NGC 519

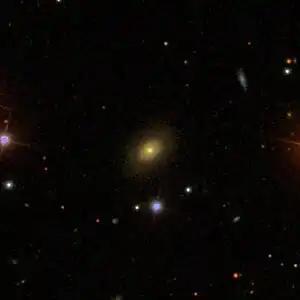
NGC 519 imabed by SDSS

NGC 519, also occasionally referred to as PGC 5182, is an elliptical galaxy located approximately 242 million light-years from the Solar System in the constellation Cetus. It was discovered by American astronomer Lewis Swift on 20 November 1886. It is a member of the Abell 194 galaxy cluster.